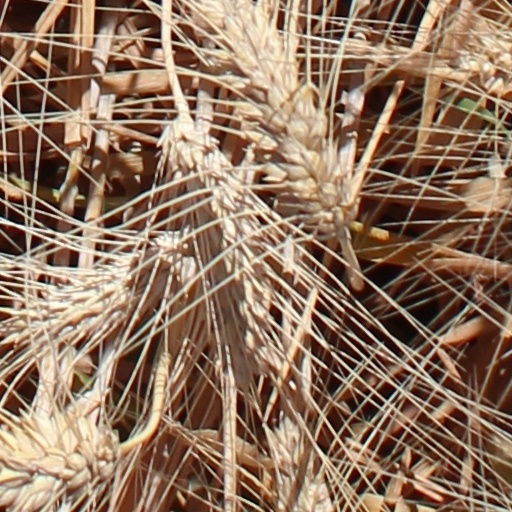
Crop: wheat